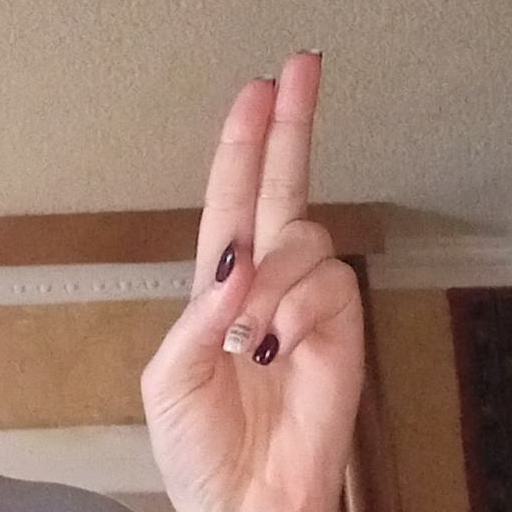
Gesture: two_up